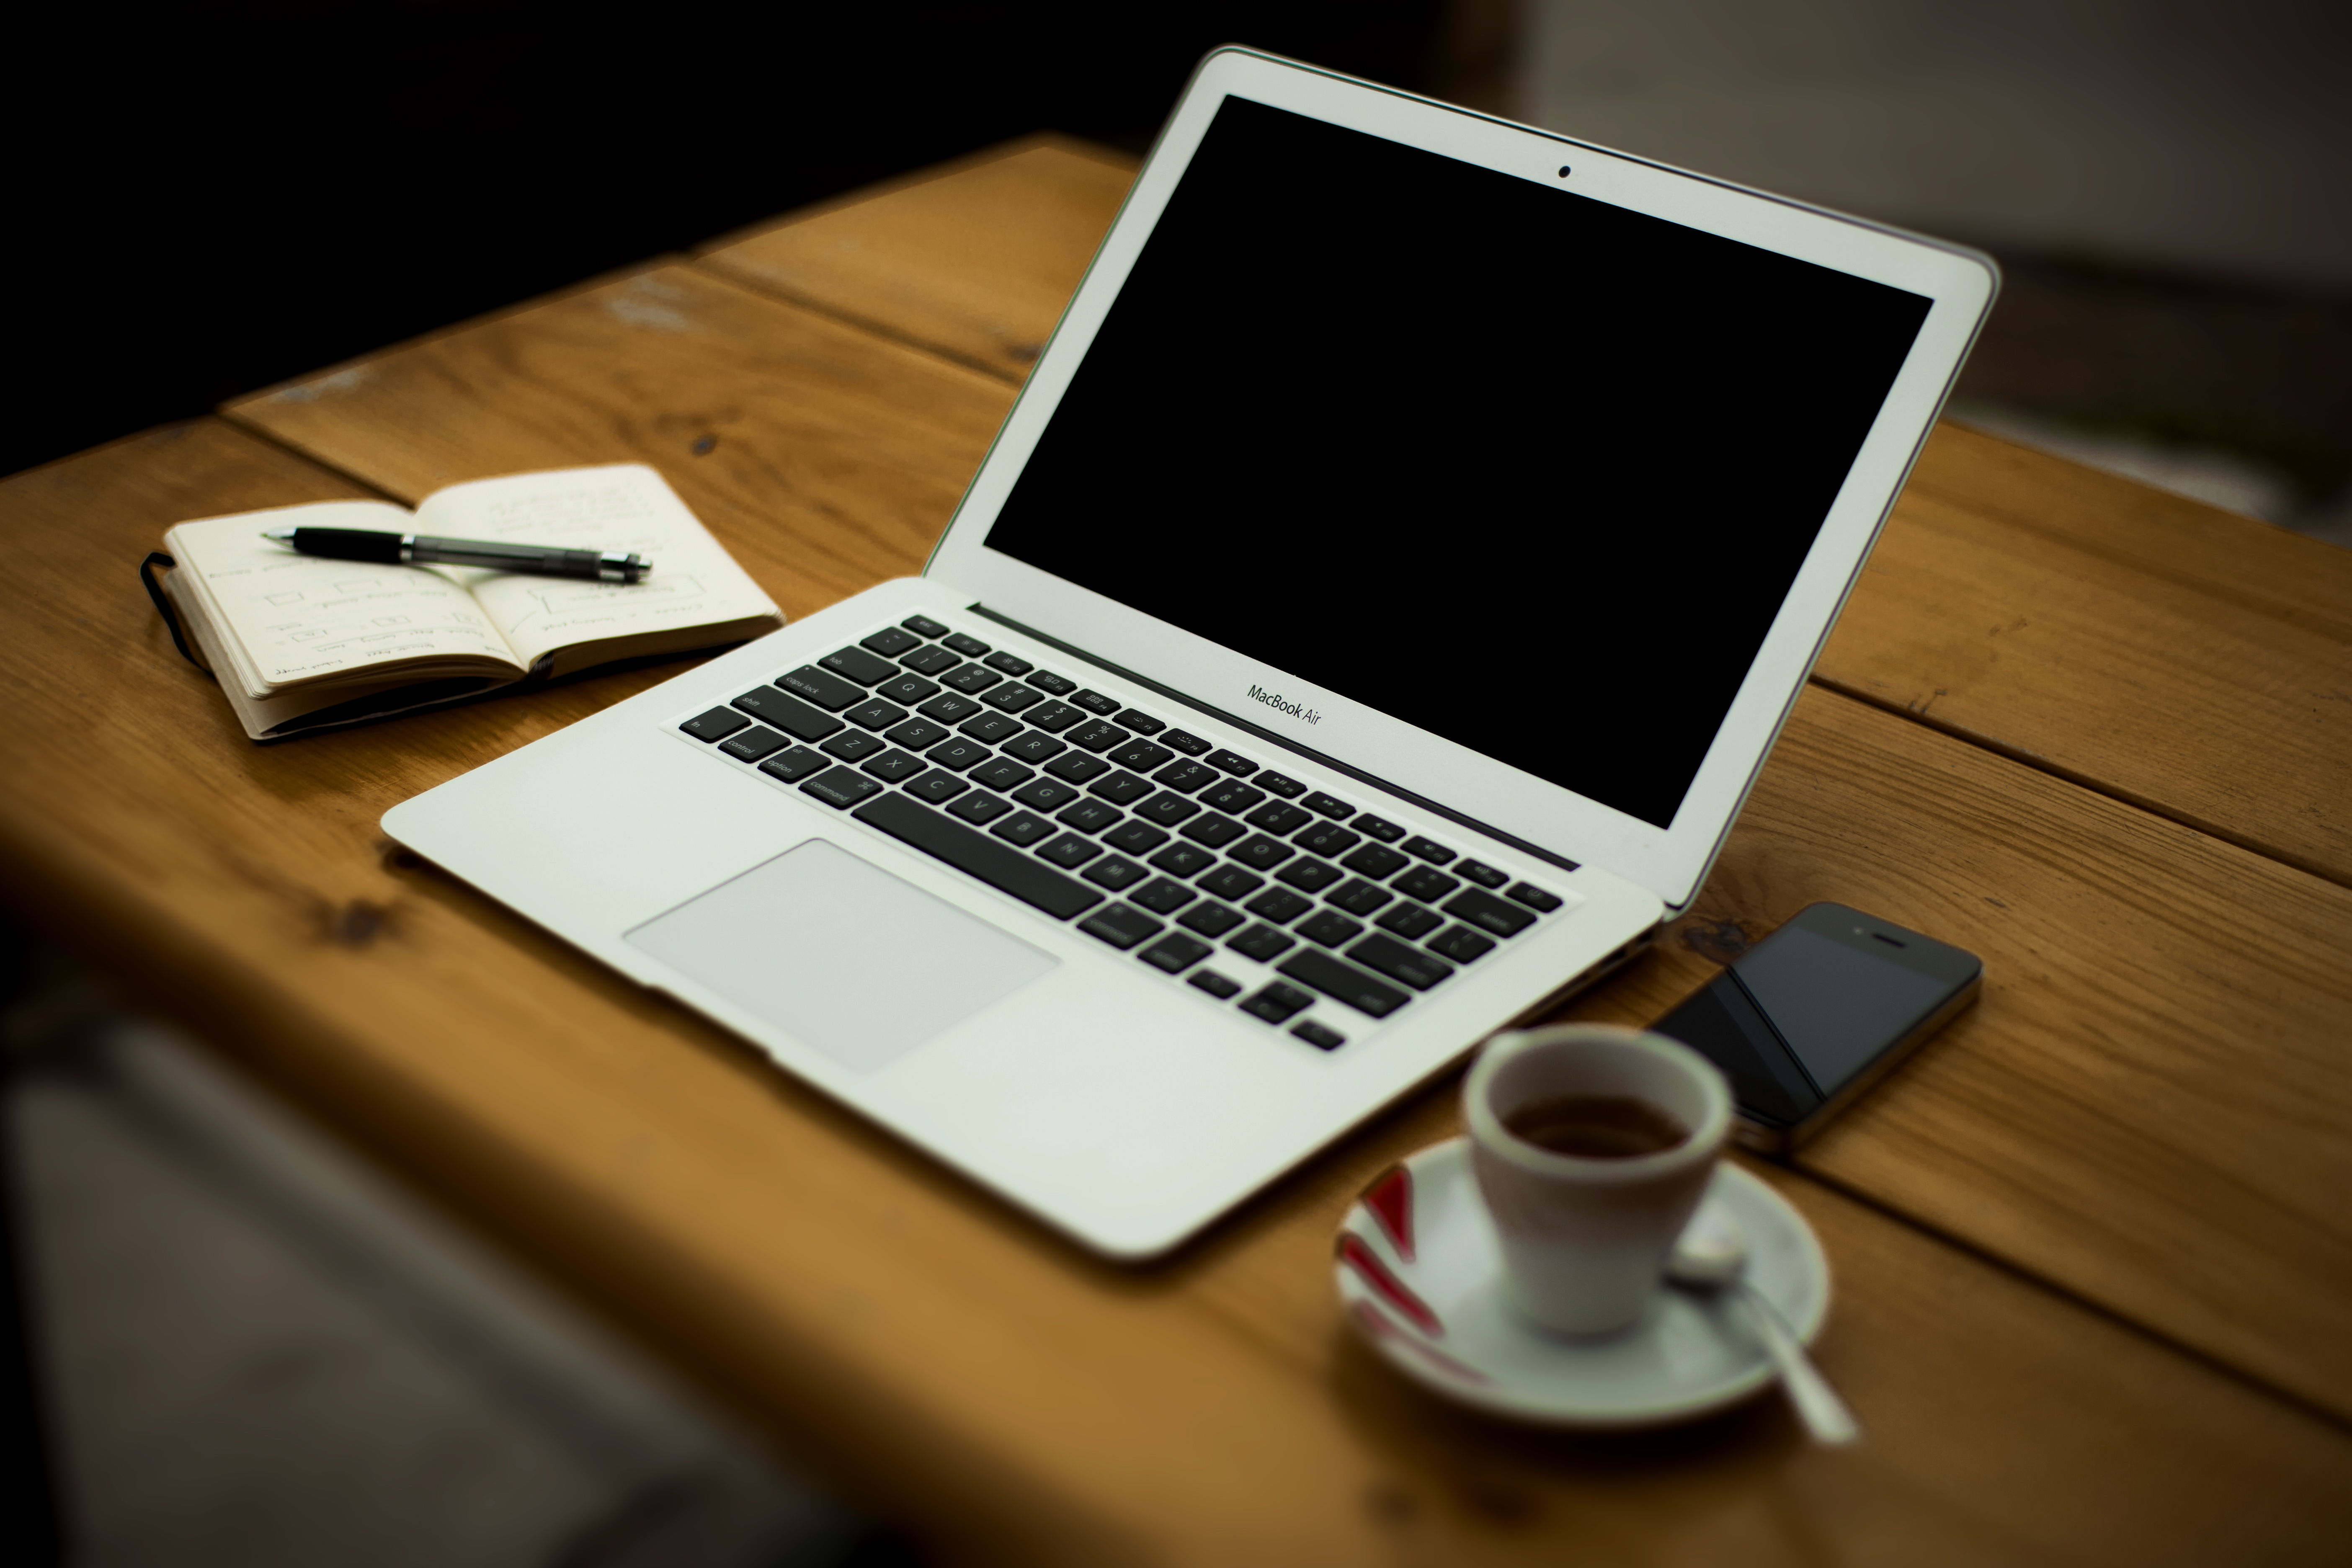
laptop, iphone, notebook, computer, writing, work, screen, apple, coffee, technology, notepad, espresso, macbook air, devices, multimedia, notes, mockup, personal computer, electronic device, computer hardware, personal computer hardware